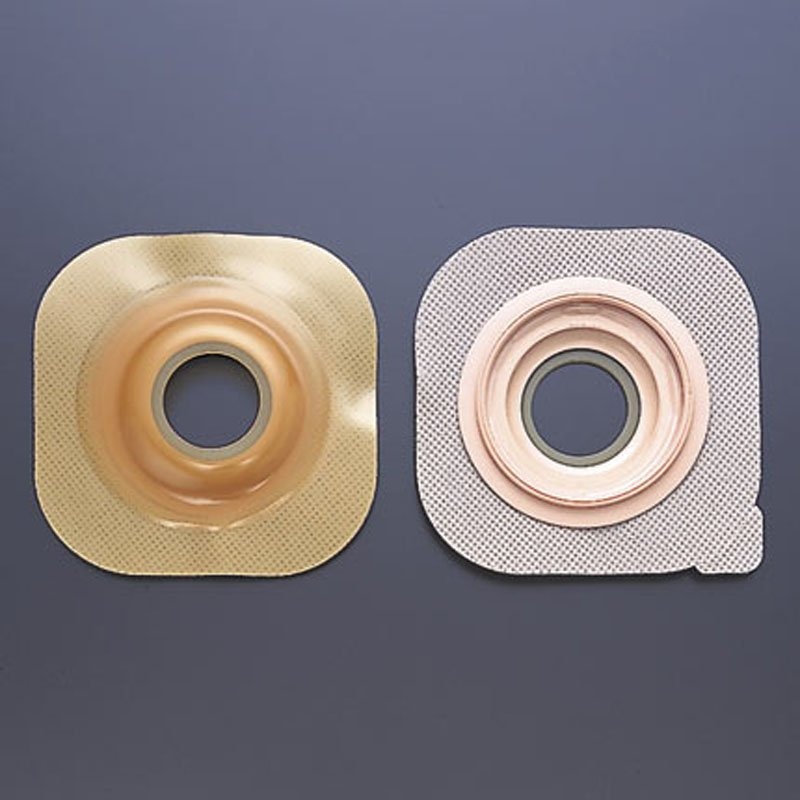
Ostomy Barrier New Image FlexWear Precut, Standard Wear Without Tape 44 mm Flange Green Code System 1 Inch Opening, Packaging Type- Box
Ostomy Barrier New Image FlexWear Precut, Standard Wear Without Tape 44 mm Flange Green Code System delivers reliable skin protection and security for stoma management, especially for recessed, retracted, or flush stomas. Why You'll Love It: Delivers added security: Built-in convexity provides enhanced seal and stability, reducing the risk of leaks and skin irritation. Protects sensitive skin: The floating flange design alleviates pressure on tender post-operative abdomens, promoting comfort and healing. Ensures durability: The long-wearing FlexWear skin barrier resists corrosive drainage, maintaining protection over extended wear times. Offers convenience: Pre-cut openings simplify application, saving time and reducing the need for additional accessories. Great For: Healthcare professionals and caregivers managing diverse stoma types, seeking a secure, protective barrier that simplifies daily care routines. What Sets It Apart: From a trusted name in ostomy care, this barrier combines built-in convexity with a floating flange to provide confidence, skin safety, and peace of mind during wear.
Brand: McKesson
Category: Business & Industrial > Medical > Medical Supplies > Ostomy Supplies > Skin Barriers